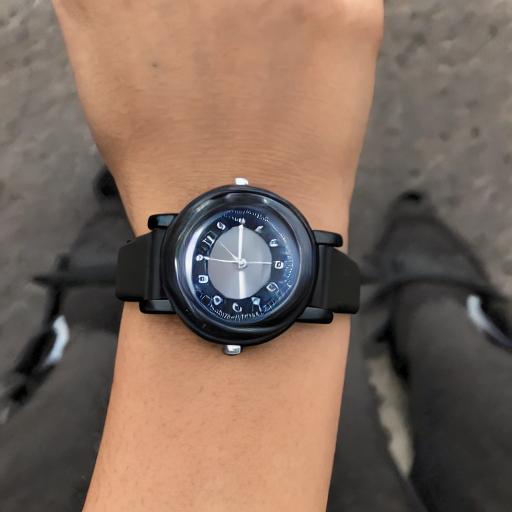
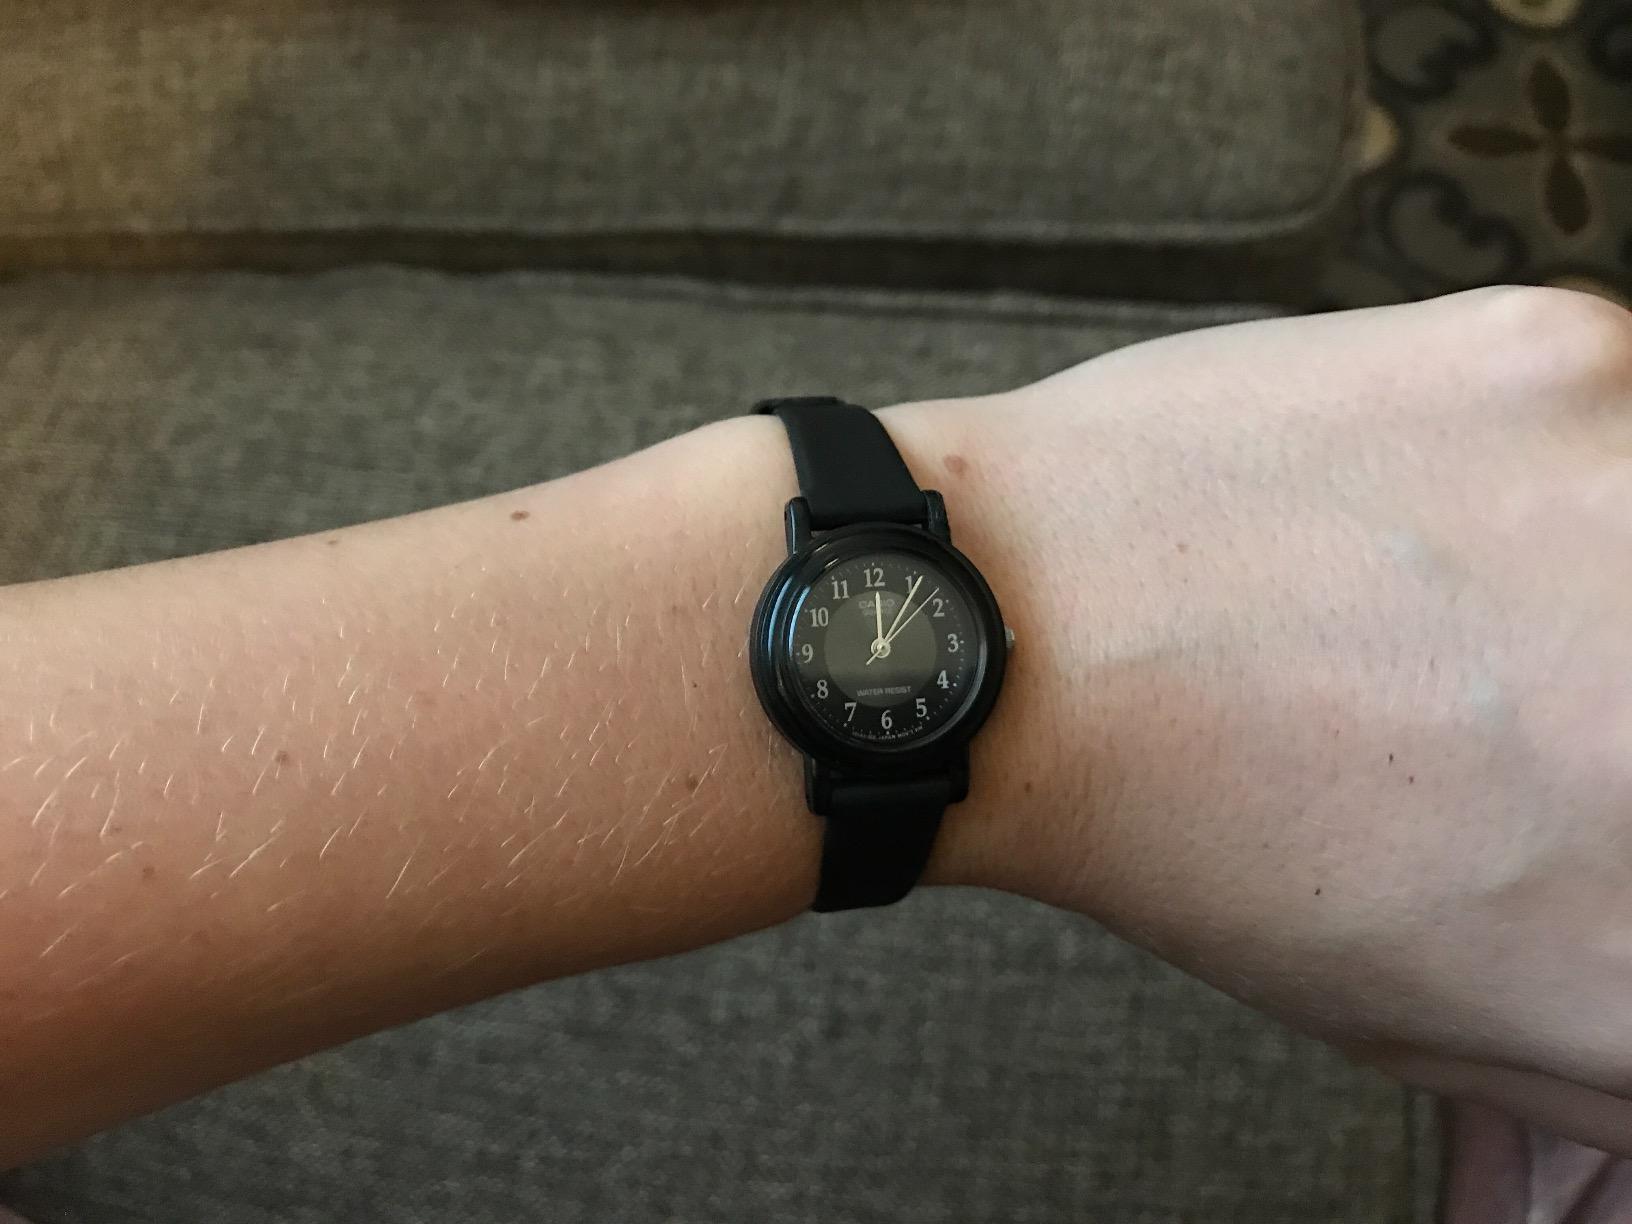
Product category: accessories_watch
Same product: no